Question: Please indicate a possible affordance area of the fork that can be used for holding
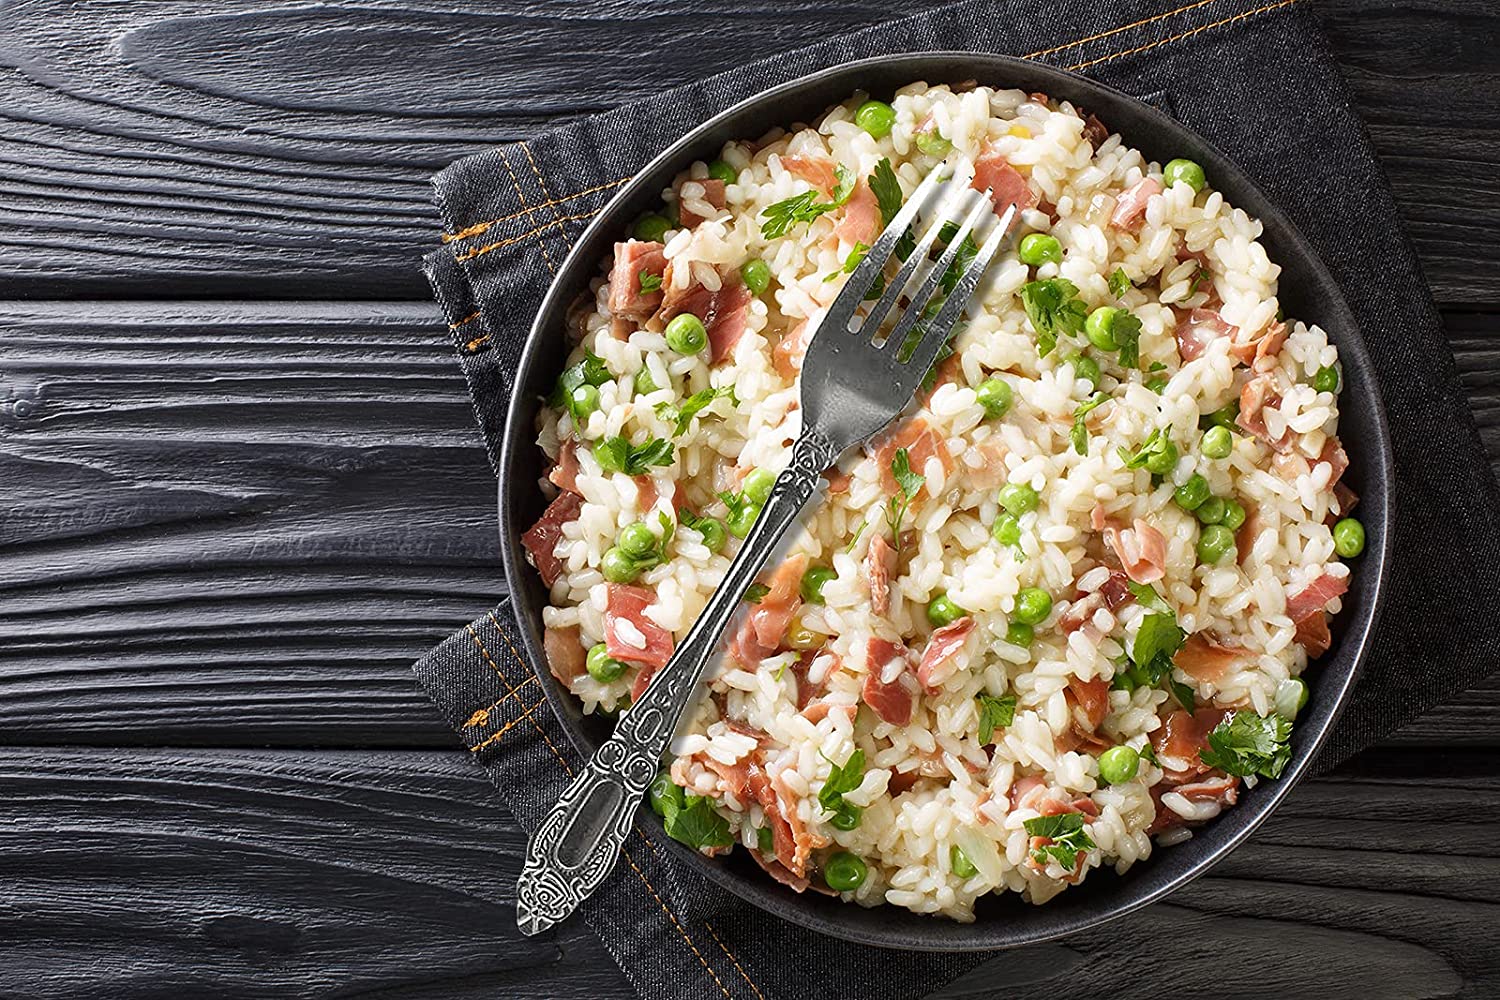
Answer: [512.061, 557.018, 766.447, 949.561]